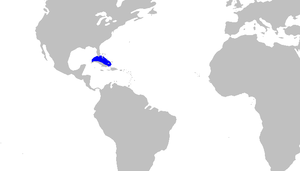
Eridacnis barbouri est une espèce de requins.